Gangraena

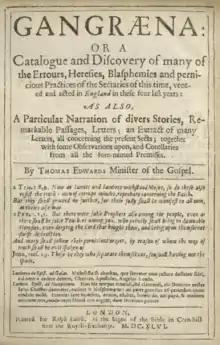
"Gangræna", 1st edition

Gangraena is a book by English puritan clergyman Thomas Edwards, published in 1646. A notorious work of heresiography, it appeared the year after Ephraim Pagitt's "Heresiography". These two books attempted to catalogue the fissiparous Protestant congregations of the time, in England particularly, into recognised sects or beliefs. Pagitt worked with 40 to 50 categories, Edwards went further with around three times as many, compiling a list of the practices of the Independents and more extreme radicals: